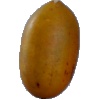
Label: Cucumber Ripe 2